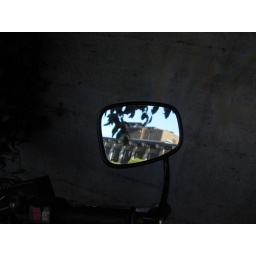
A shot of an SF building as seen through a motorcycle's rear view mirror near Tower Records in SF.